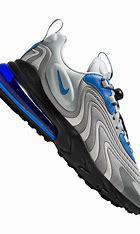
Brand: Nike
Model: Air Max 270 React ENG